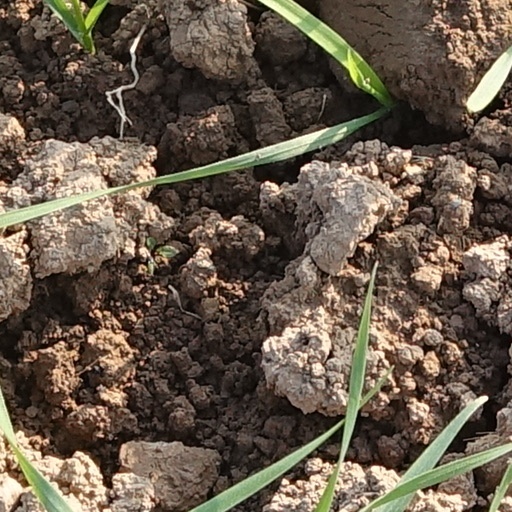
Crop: wheat